Guy Lauzon

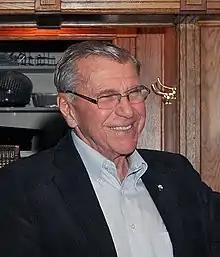
Lauzon in 2017

Guy Lauzon (April 6, 1944 – June 22, 2025) was a Canadian politician who served as the member of Parliament for the riding of Stormont—Dundas—South Glengarry from 2004 to 2019 as a member of the Conservative Party.